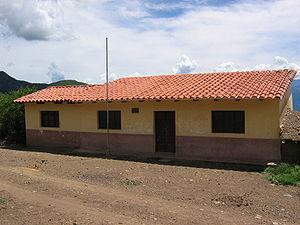
Ernesto Guevara, plus connu comme « Che Guevara » [ ʃe ɡevara] ou « le Che », né le 14 juin 1928 à Rosario en Argentine et mort exécuté le 9 octobre 1967 à La Higuera en Bolivie, à l'âge de 39 ans, est un révolutionnaire marxiste-léniniste et internationaliste argentin ainsi qu'un homme politique d'Amérique latine. Il a notamment été un dirigeant de la révolution cubaine, qu'il a théorisée et tenté d'exporter, sans succès, vers le Congo puis la Bolivie où il trouve la mort.